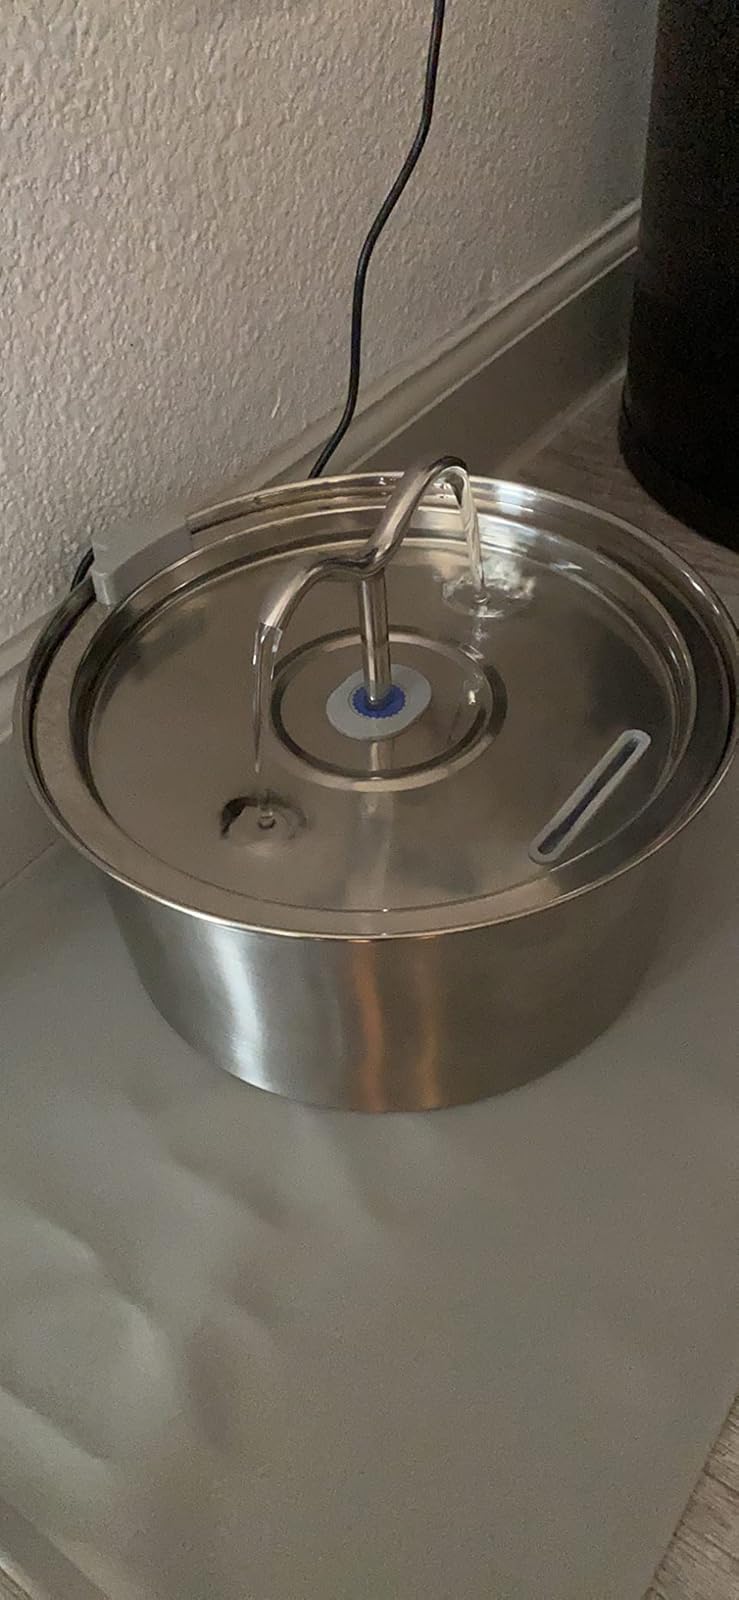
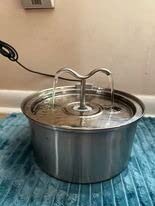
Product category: items_bowl
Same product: yes